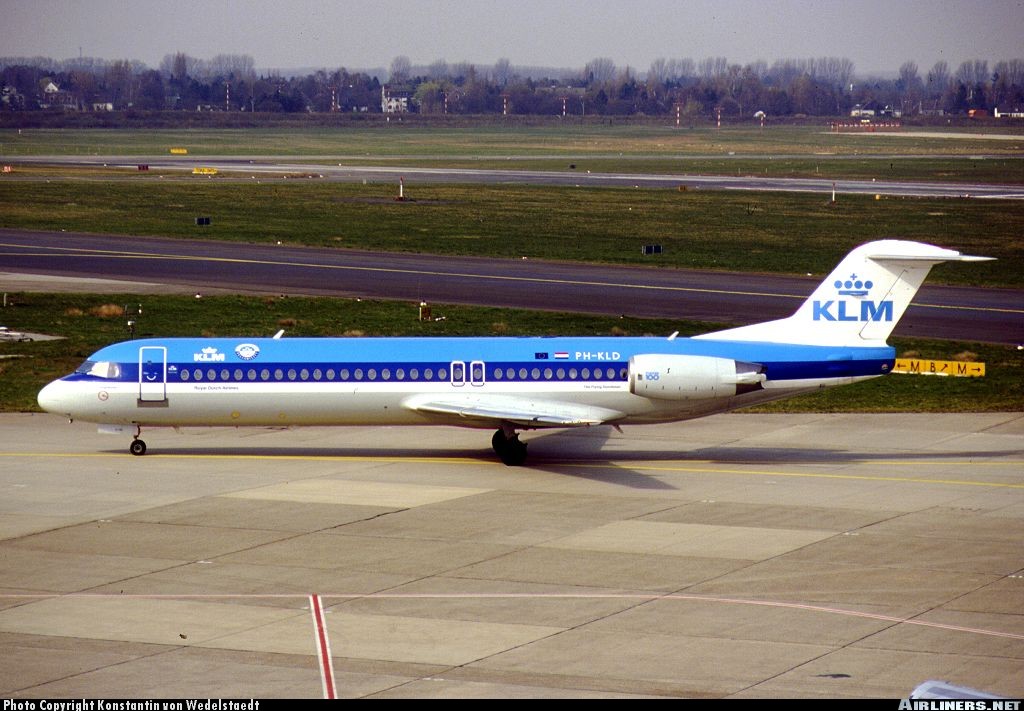
Vehicle type: Planes